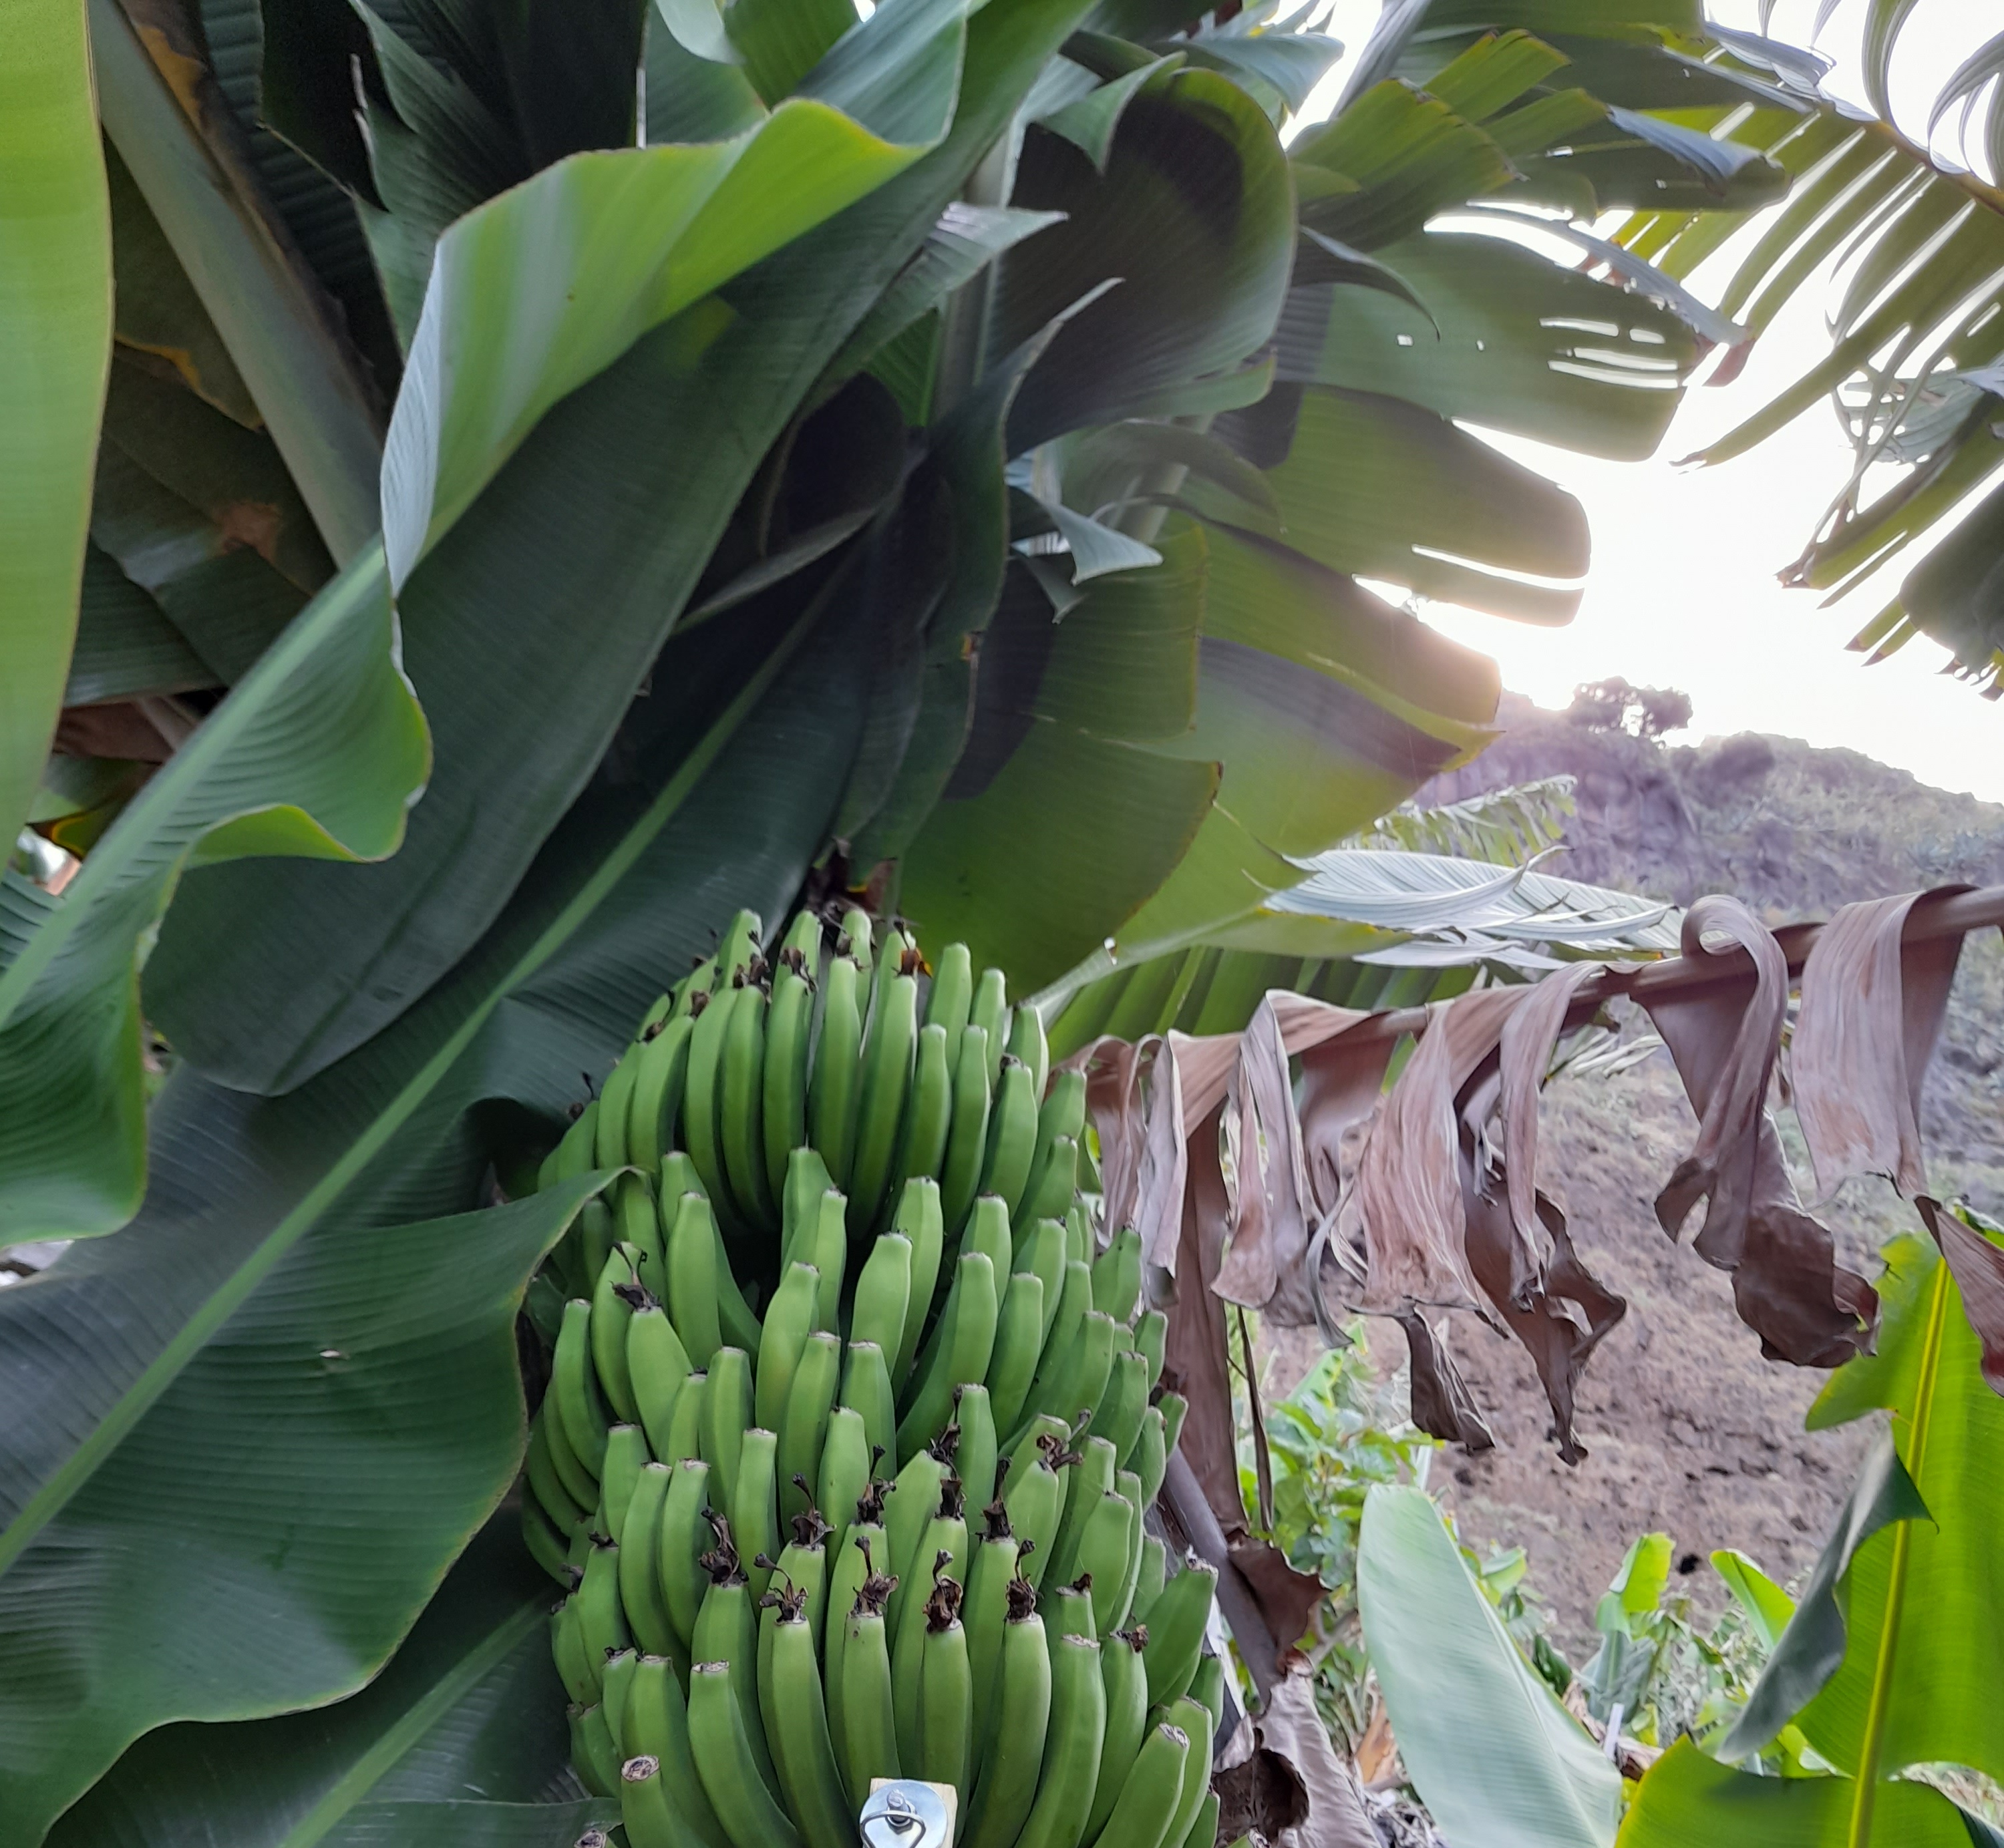
Label: Keep